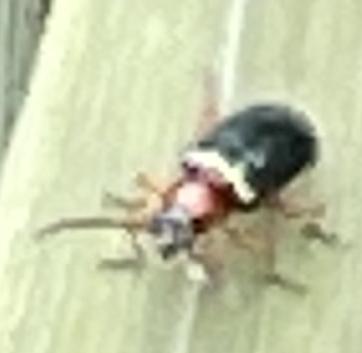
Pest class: cereal_leaf_beetle